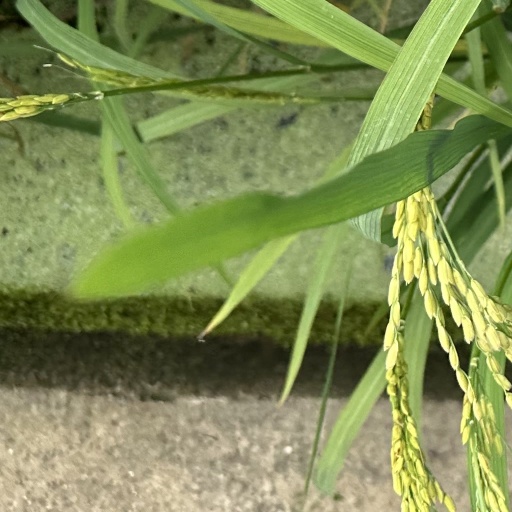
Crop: rice